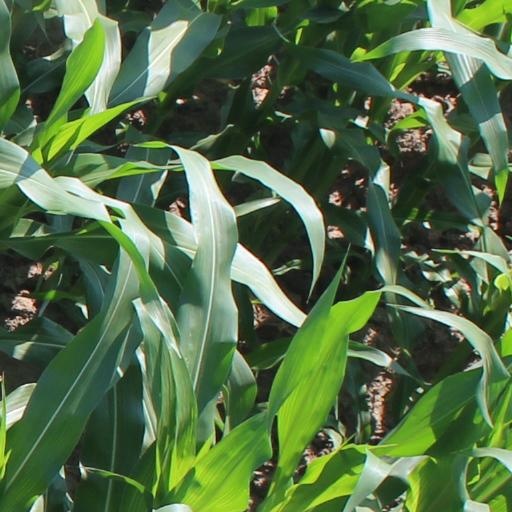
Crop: maize; corn